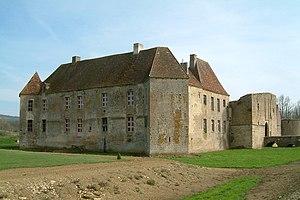
Château d'Eguilly, Bourgogne, FRANCE.
La Maison de Choiseul est une famille noble d'extraction chevaleresque citée en 1060. Originaire de Champagne et de Lorraine, son berceau est le village de Choiseul en Bassigny.
Cet article recense une partie des monuments historiques de la Côte-d'Or, en France.
Éguilly est une commune française située dans le canton d'Arnay-le-Duc du département de la Côte-d'Or, en région Bourgogne-Franche-Comté.